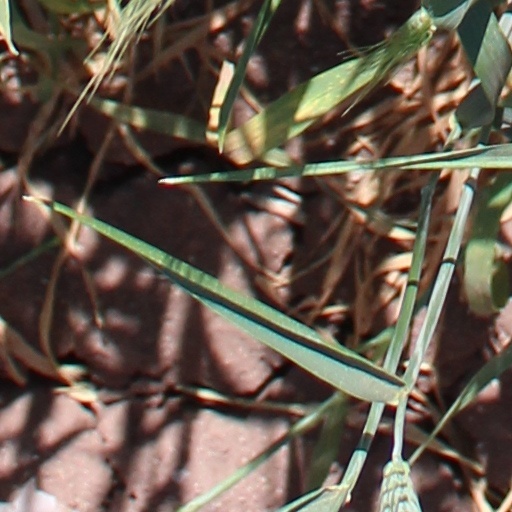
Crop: wheat